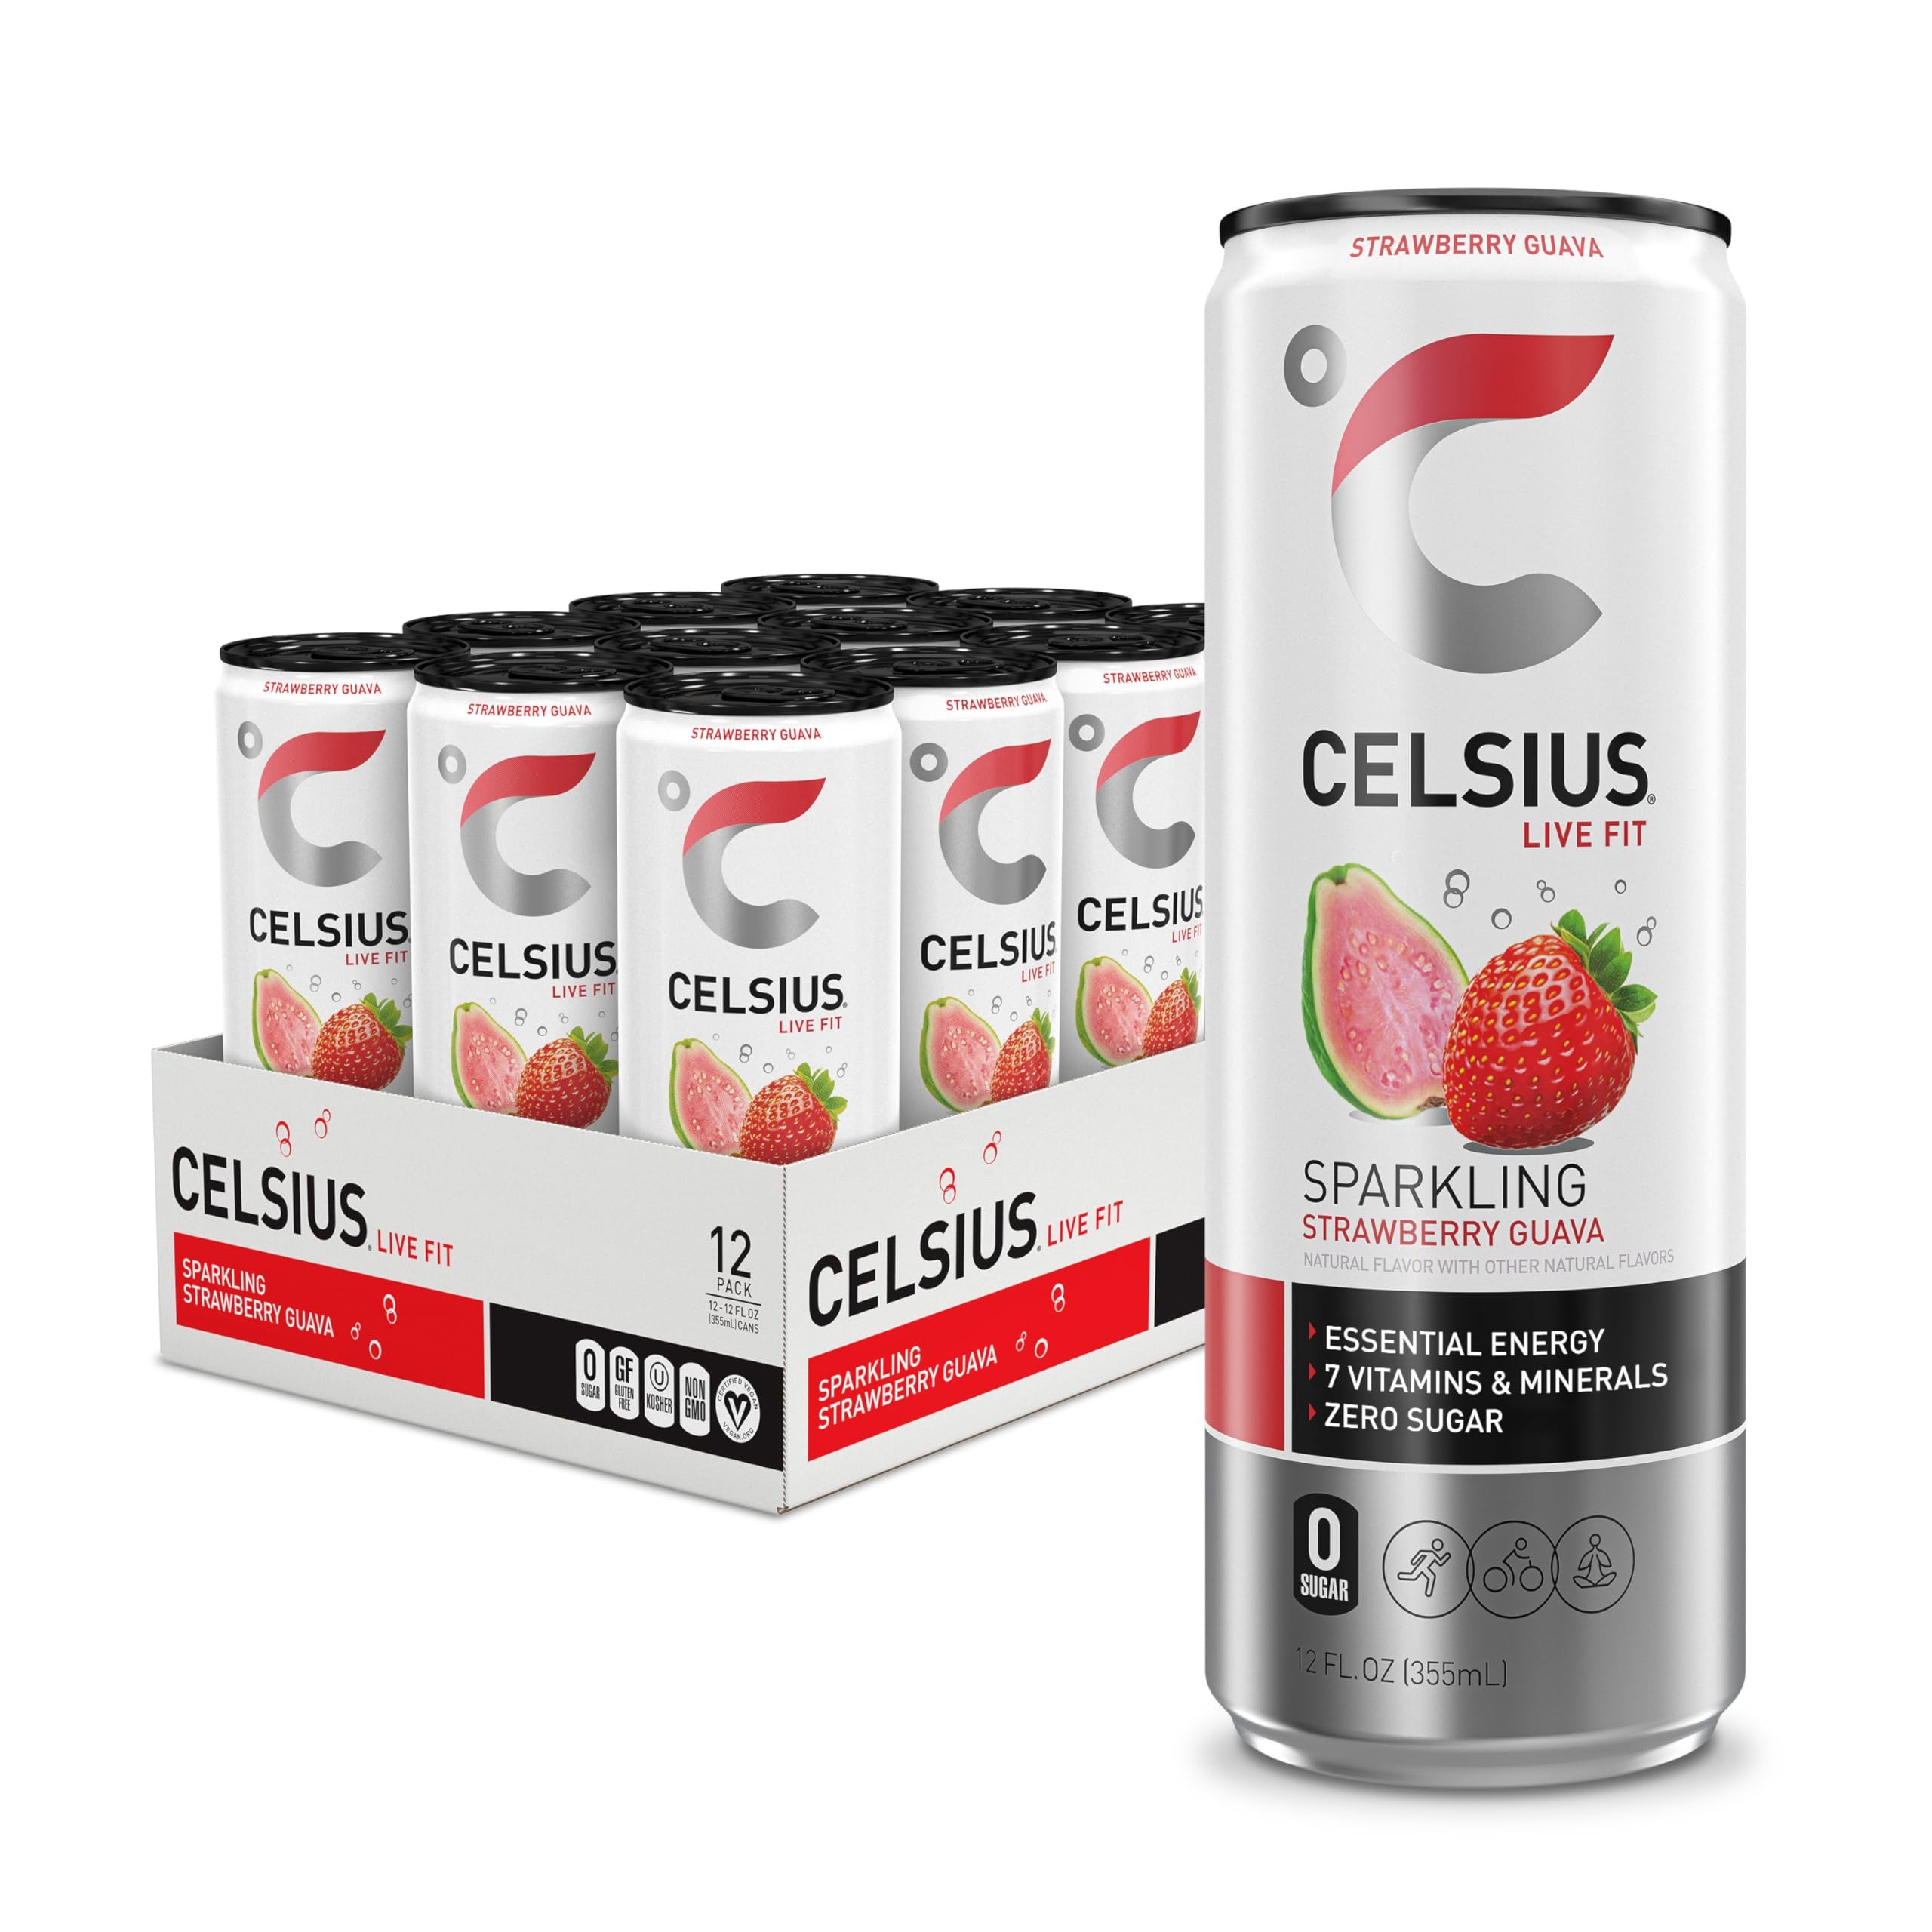
Item Name: CELSIUS Sparkling Strawberry Guava, Functional Essential Energy Drink 12 Fl Oz (Pack of 12)
Bullet Point 1: Functional, Essential Energy with 200mg Caffeine to help you LIVE FIT
Bullet Point 2: Made with Premium, Proven Ingredients and 7 Essential Vitamins
Bullet Point 3: No Sugar, No Sodium
Bullet Point 4: No High Fructose Corn Syrup, No Aspartame, No Artificial Flavors or Colors
Bullet Point 5: Gluten-Free, Kosher, Non-GMO, & Certified Vegan
Bullet Point 6: What happens when classic strawberry meets tropical guava An irresistible blend of lush and juicy sweetness in every sip of CELSIUS Sparkling Strawberry Guava.
Value: 144.0
Unit: Fl Oz

Price: 11.185